List of Bianchi Cup champions

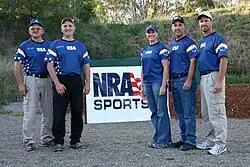
Several former Bianchi Cup champions at the 2010 World Action Pistol Championship in Australia. (L-R) Jerry Miculek, Carl Bernosky, Julie Goloski-Golob, Bruce Piatt, and 2010 NRA Bianchi Cup Champion and World Action Pistol Champion Doug Koenig.

The Bianchi Cup was created in 1979 by John Bianchi, Bianchi International, and awarded to the winner of the Bianchi Cup International Pistol Tournament. The National Rifle Association of America designated the Bianchi Cup as the "National Action Pistol Championship" in 1984 and assumed operational control of the tournament the next year. Bianchi International presented the Bianchi Cup to the NRA in 1985. The Cup is awarded annually to the National Action Pistol Champion.